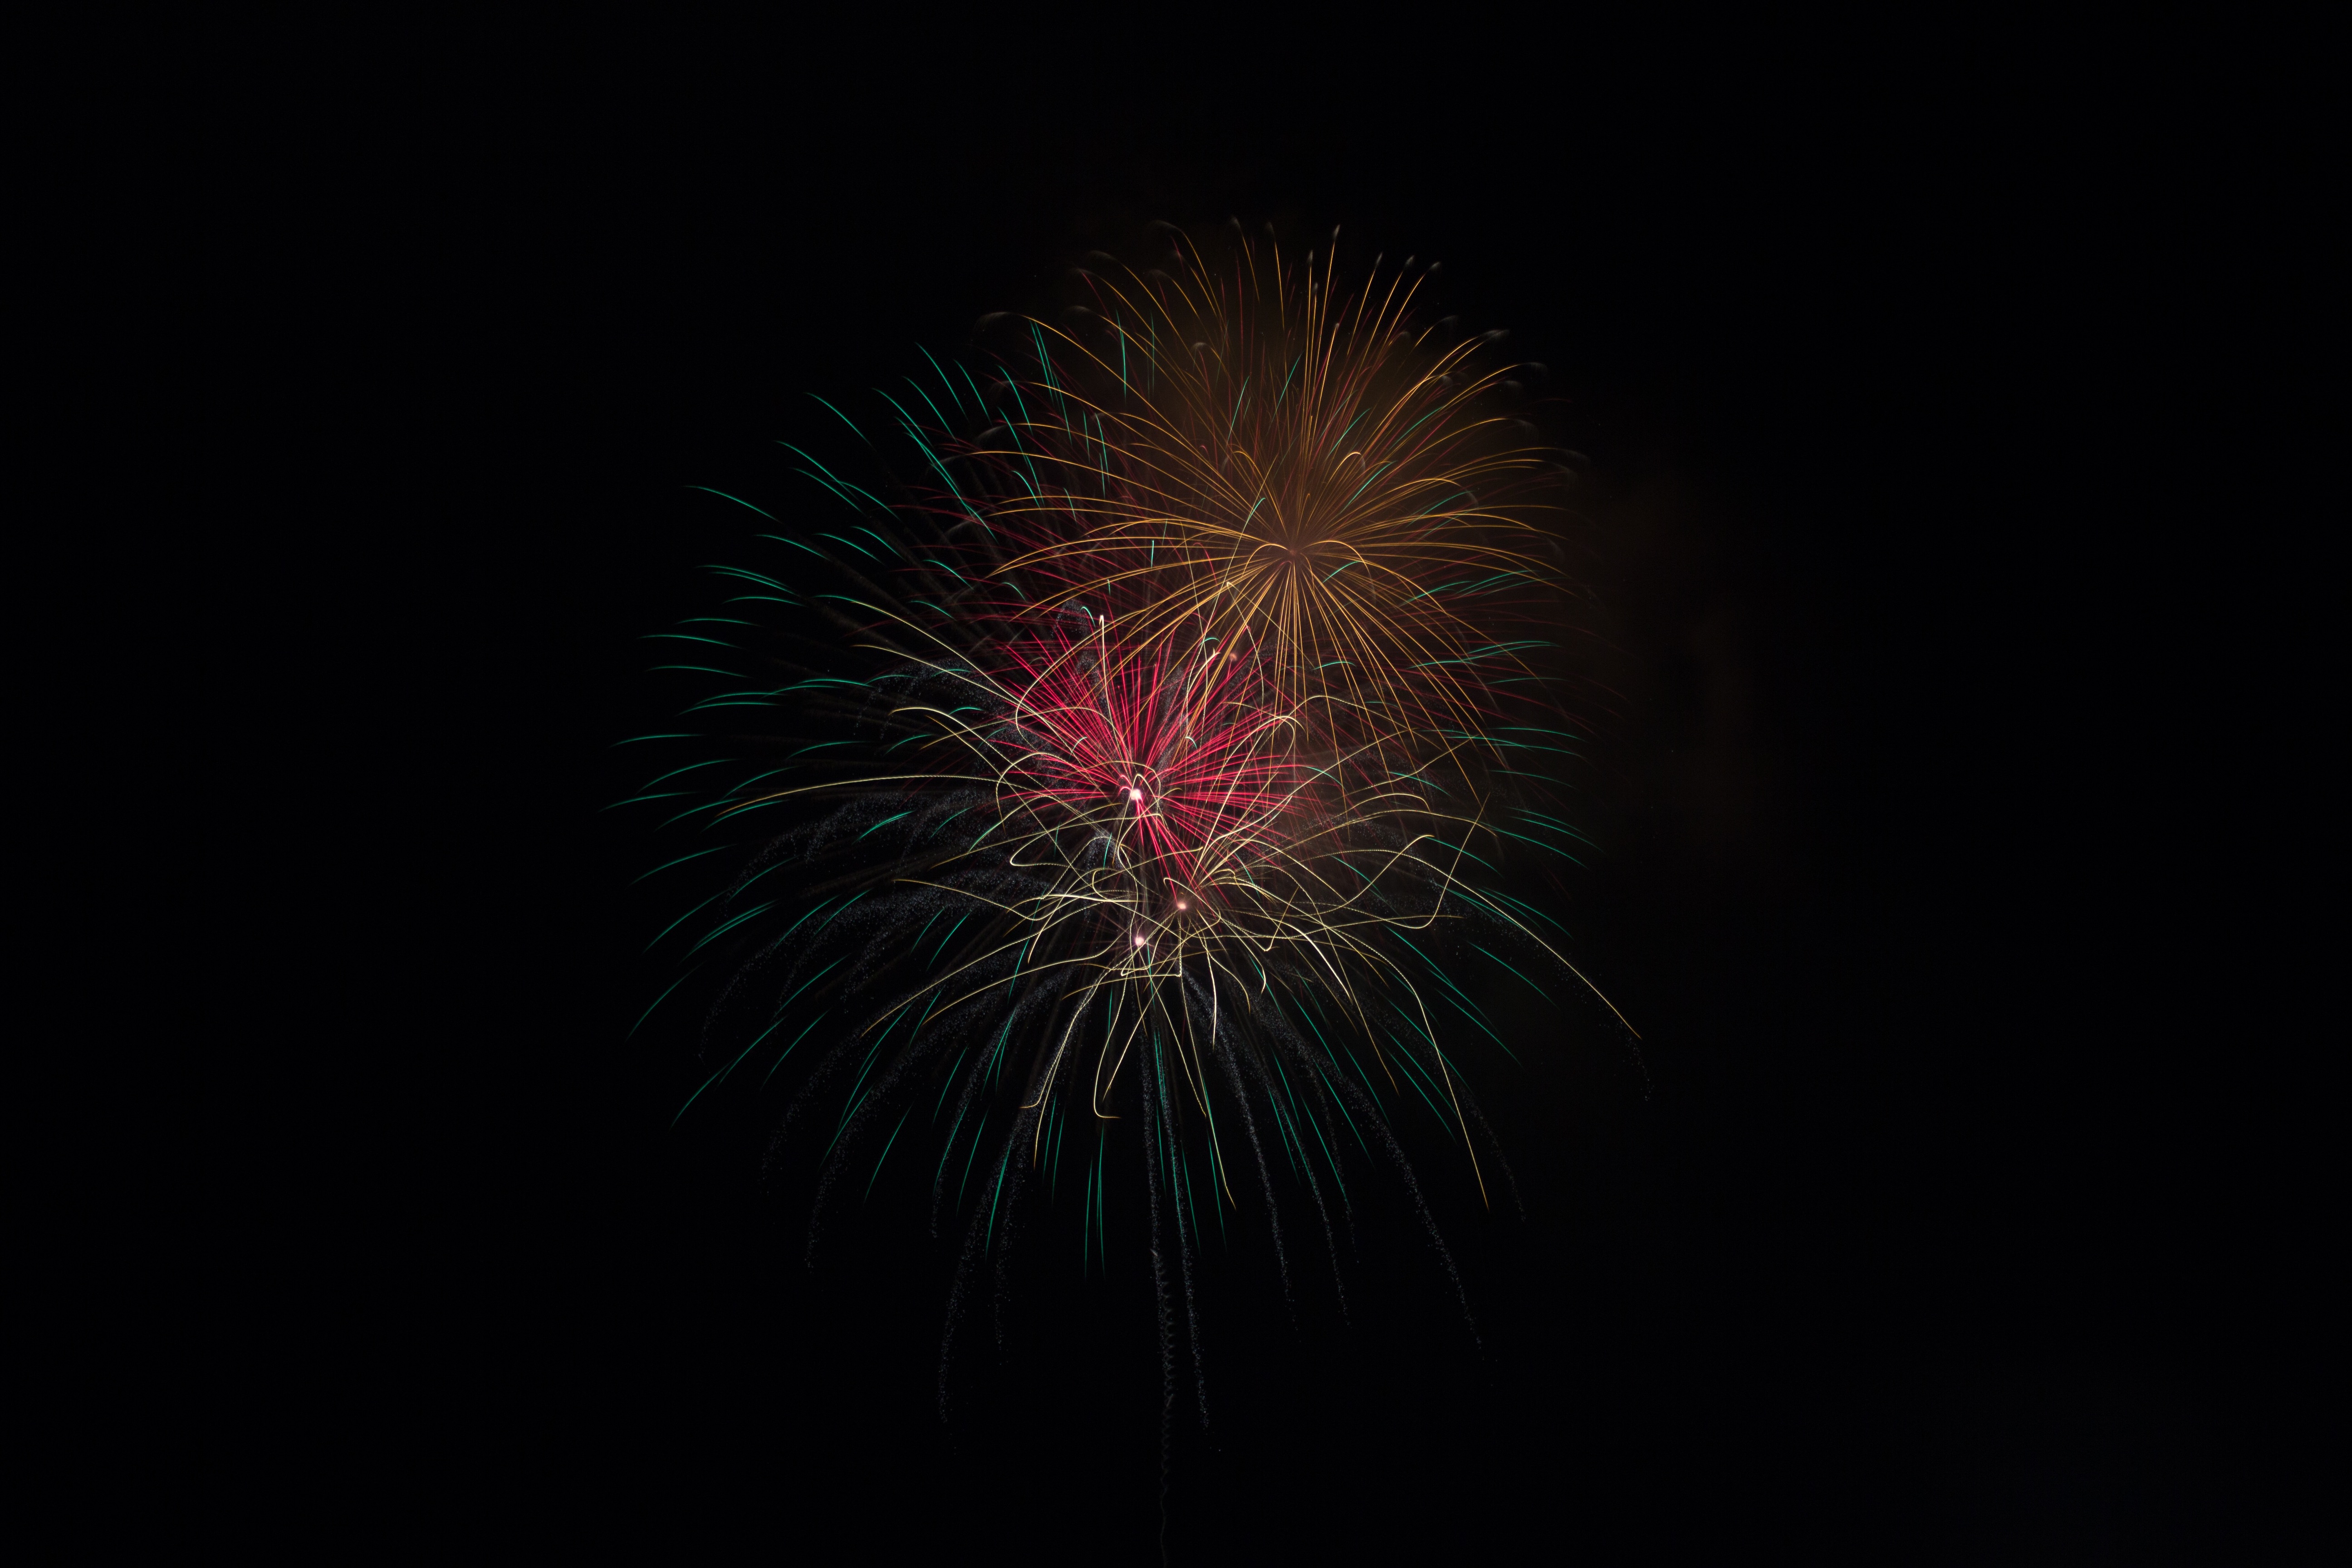
black and white, night, dark, recreation, firework, red, color, fireworks, illustration, event, outdoor recreation